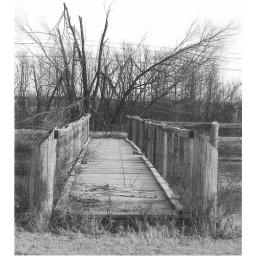
Bridge in black and white